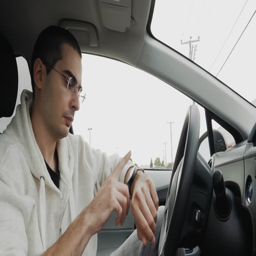
a young man sitting in his car and using his watch while the car is not moving